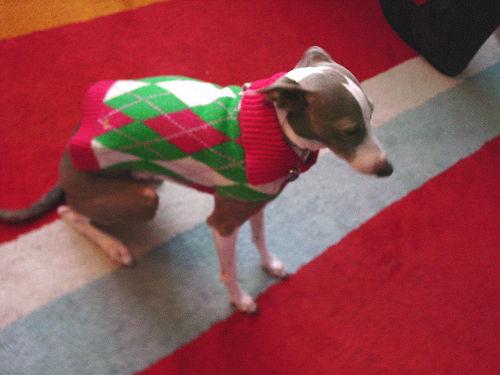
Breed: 238-n000099-Italian_greyhound